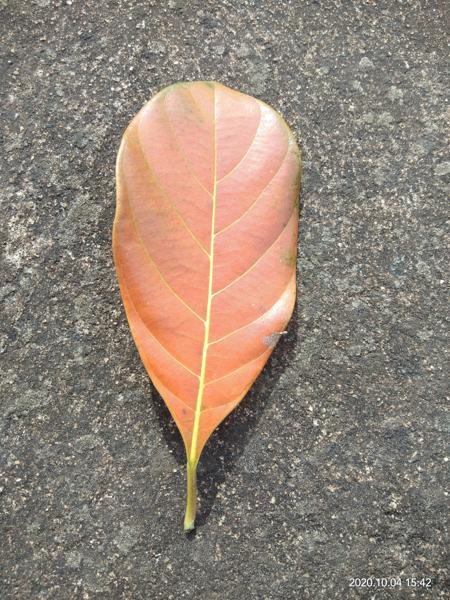
Plant: Jackfruit